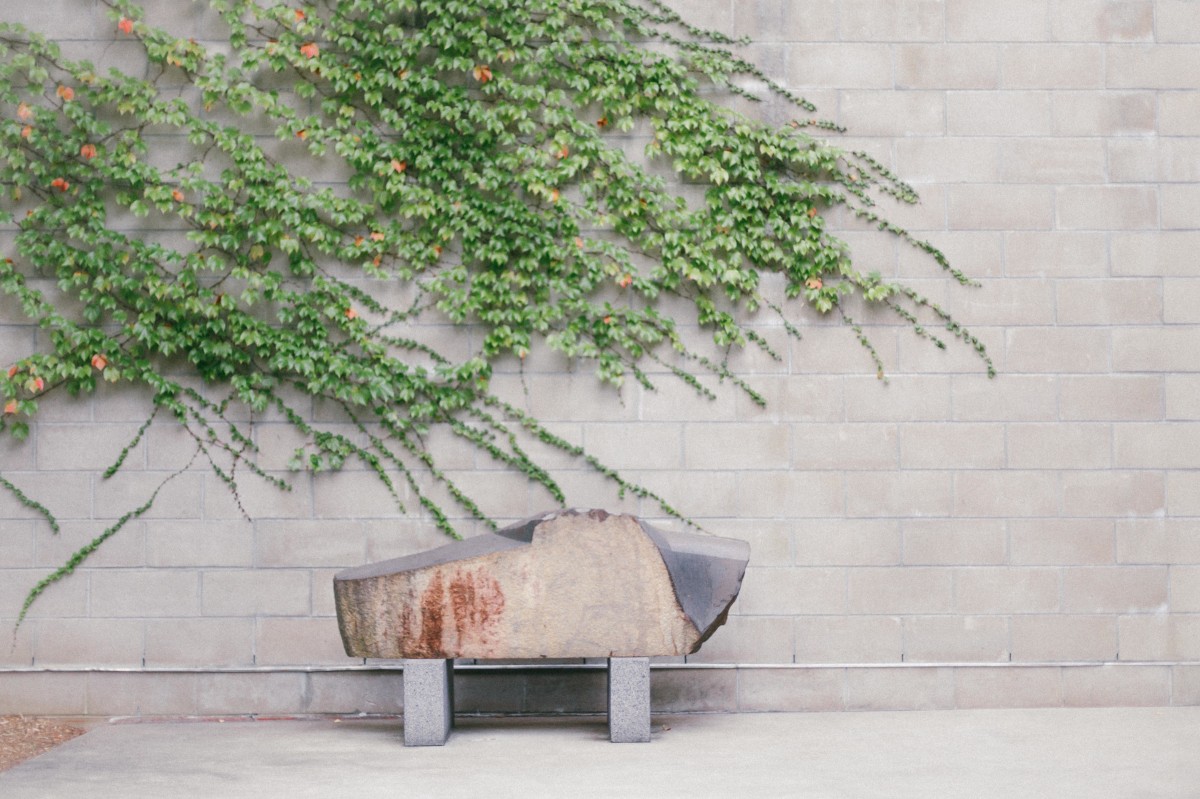
Tags: branch, plant, flower, wall